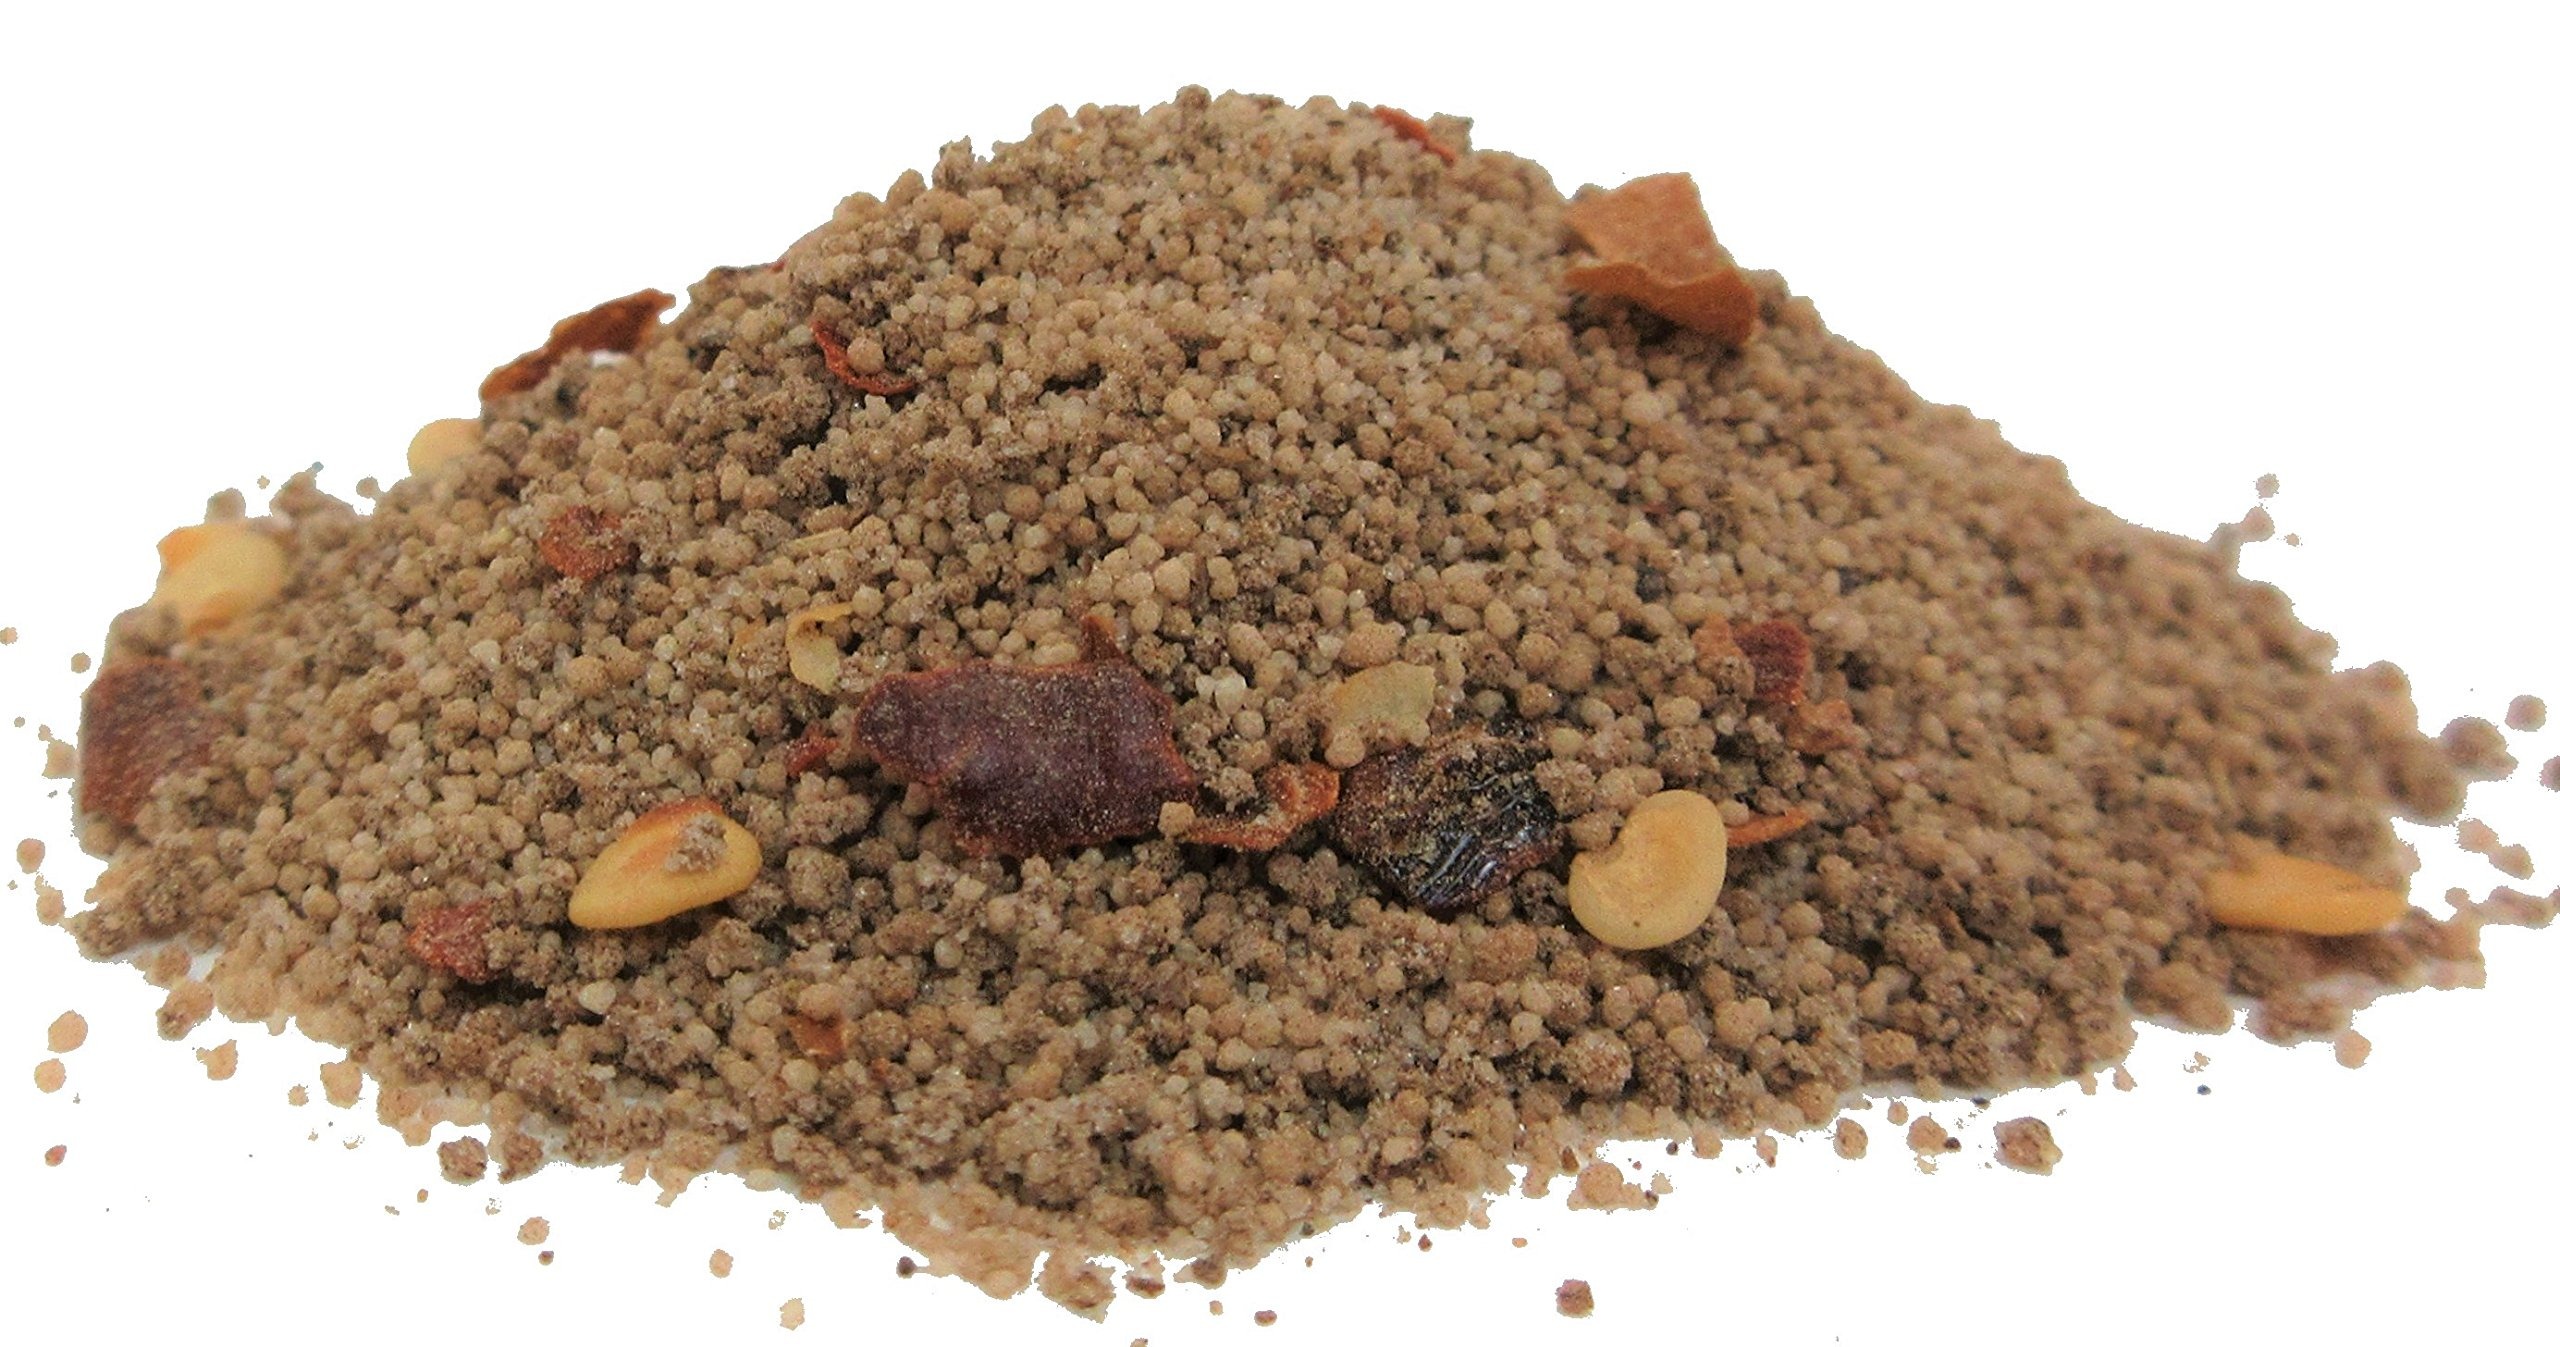
Item Name: Gourmet Jerk Seasoning by Its Delish, (2 lbs)
Bullet Point 1: Highest Quality Gourmet JERK Seasoning
Bullet Point 2: Variety Packs Large Jar Medium Jar & 20 lbs 15 lbs 10 lbs 5 lbs 1 lbs Bulk bags by Its Delish brand
Bullet Point 3: Enhance your culinary experience with bold, savory and hearty flavor
Bullet Point 4: Chef master! On the grill or in the kitchen, a must have for your meats, poultry, fish and veggies
Bullet Point 5: Certified Kosher OU Packaged in the USA All natural No MSG non-GMO and Gluten free
Value: 1.0
Unit: Count

Price: 25.84